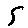
Label: 5